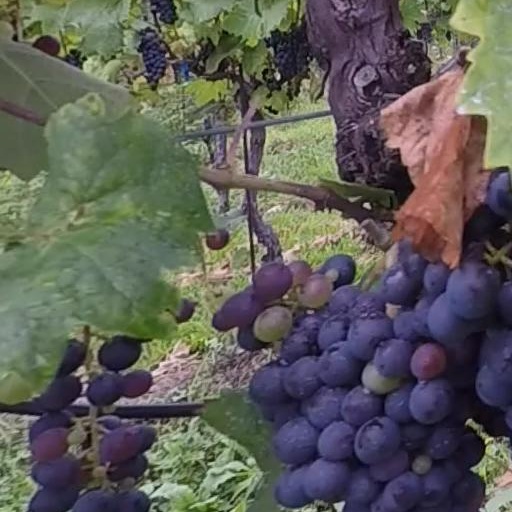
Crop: grape